Sugar Lyn Beard

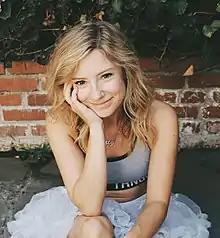
Beard in June 2016

Stephanie "Sugar" Lyn Beard (born August 27, 1981) is a Canadian actress and radio personality. She co-hosted "The Zone" on YTV from 2001 to 2007.